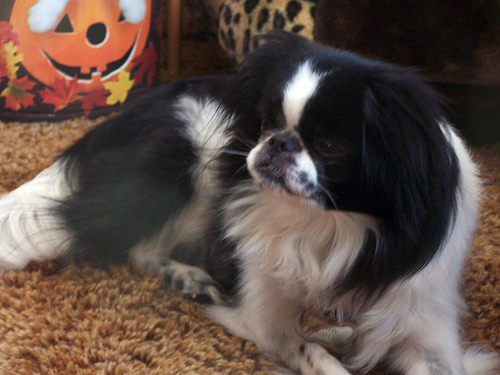
Animal: dog
Breed: japanese chin